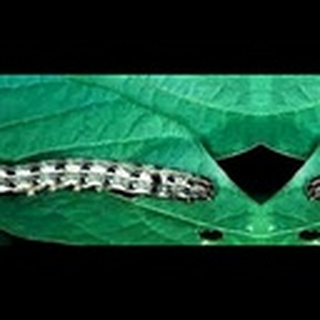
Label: cotton_army_worm